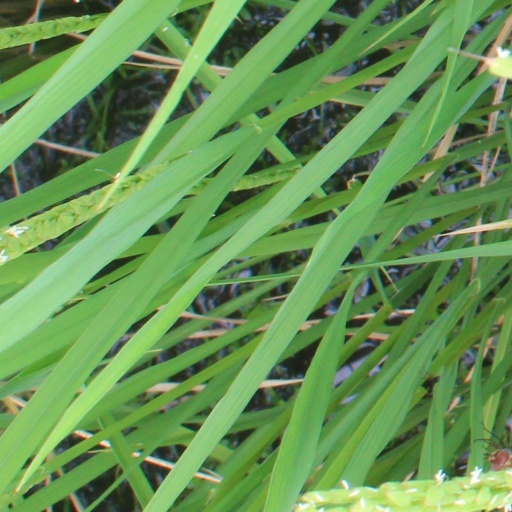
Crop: rice